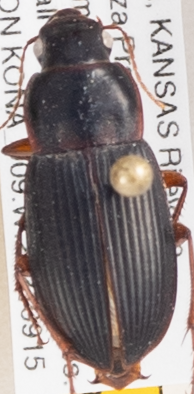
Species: Harpalus pensylvanicus
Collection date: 2021-09-15
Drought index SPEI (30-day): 0.39
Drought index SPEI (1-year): -0.24
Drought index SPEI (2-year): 0.072